The Front Runner (film)

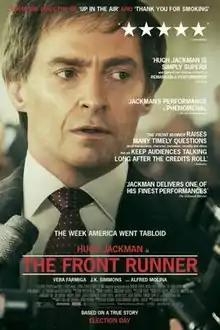
Theatrical release poster

The Front Runner is a 2018 American political drama film directed by Jason Reitman, based on the 2014 book "All the Truth Is Out: The Week Politics Went Tabloid" by Matt Bai, who co-wrote the screenplay with Reitman and Jay Carson. The film stars Hugh Jackman, Vera Farmiga, J. K. Simmons, and Alfred Molina. It chronicles the rise of American Senator Gary Hart, the front-runner candidate to be the 1988 Democratic presidential nominee, and his subsequent fall from grace when media reports suggested he was having an extramarital affair.